Kaifeng North railway station

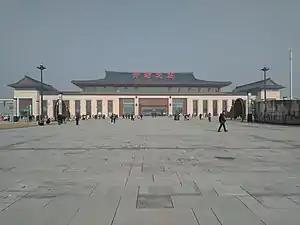

Kaifeng North railway station is a railway station of Xuzhou–Lanzhou high-speed railway in Longting District, Kaifeng, Henan, China. The station started operation on 10 September 2016, together with the Zhengzhou–Xuzhou section of the railway.